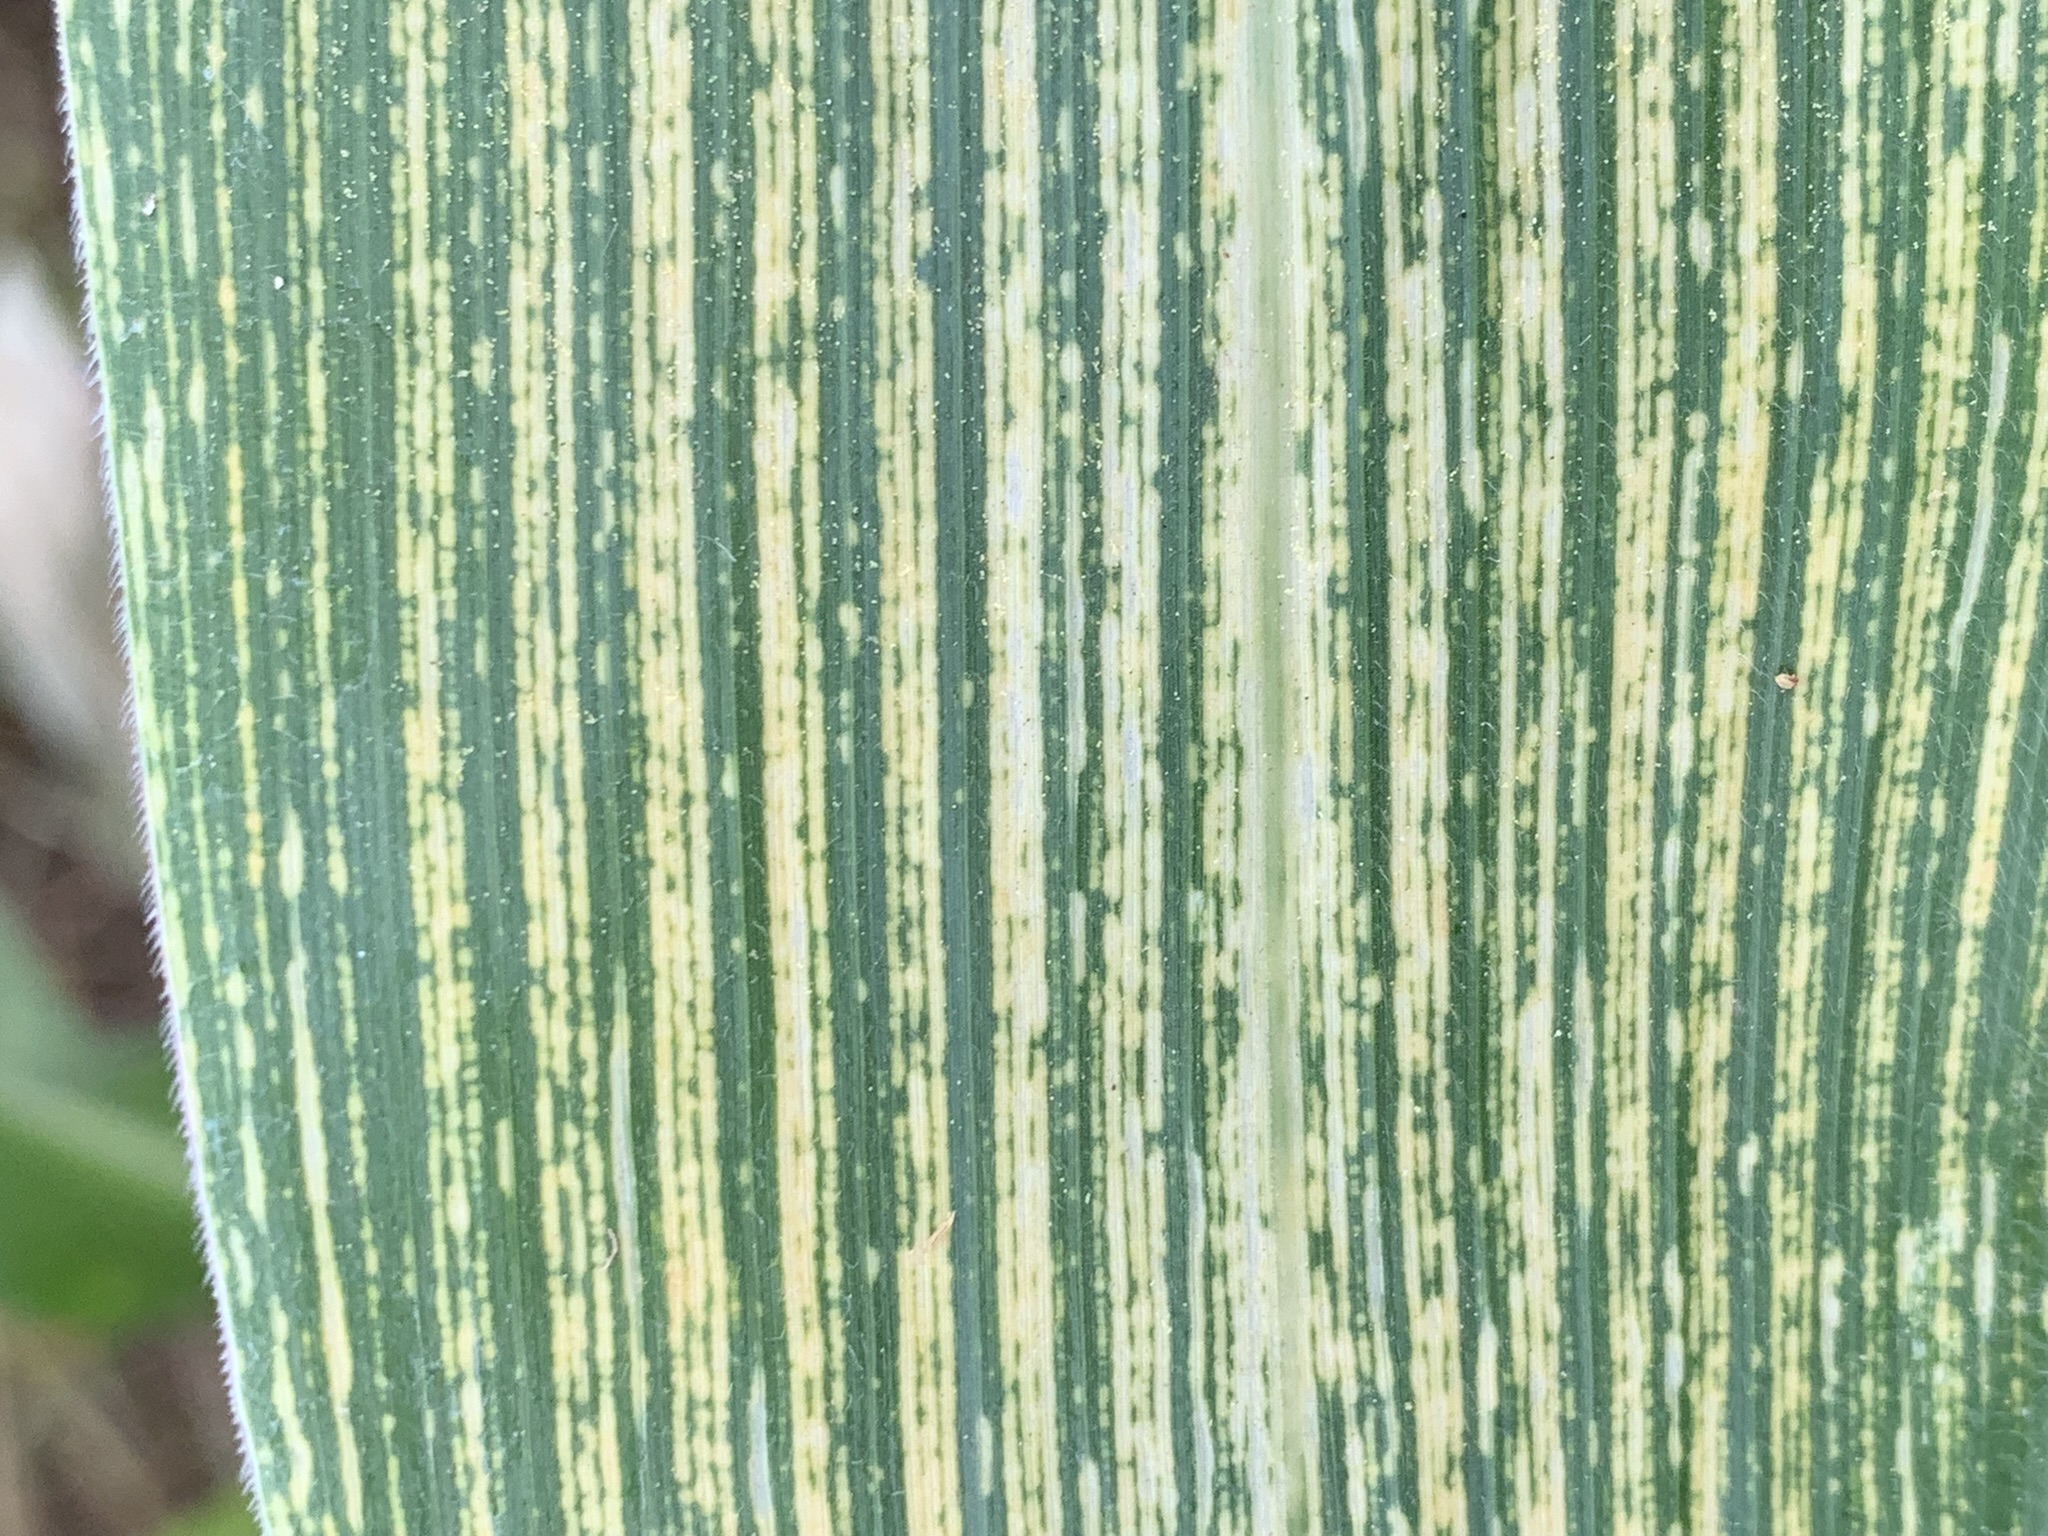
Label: MSV